Tennenlohe

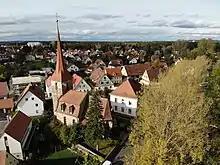
Aerial photo of the Church and the village

Erlangen, Kalchreuth, Reutles, Großgründlach, Eltersdorf